Stephan Braunfels

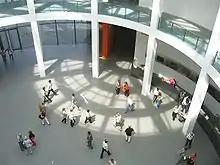
Rotunda of the Pinakothek der Moderne, Munich

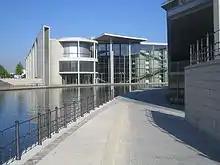
Paul-Löbe-Haus, East side on the Spree river bank, Berlin

After the completion of his first projects in Munich and Dresden, Braunfels won several competitions. The first major competition he won was for Munich's Pinakothek der Moderne in 1992. This project took ten years to come to fruition and opened in late 2002 as one of the largest new museums in Germany. Braunfels garnered some prizes and lauding reviews for this building.